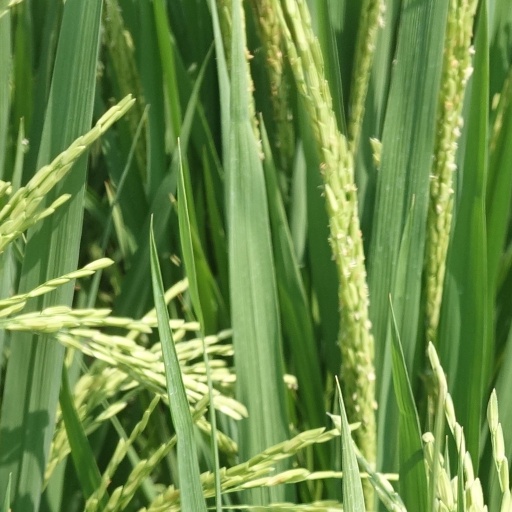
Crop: rice